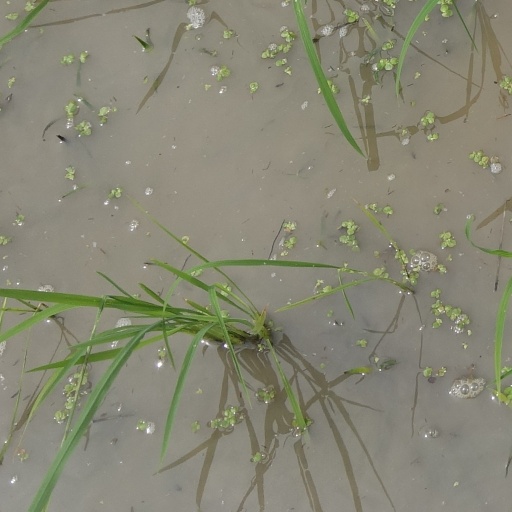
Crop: rice